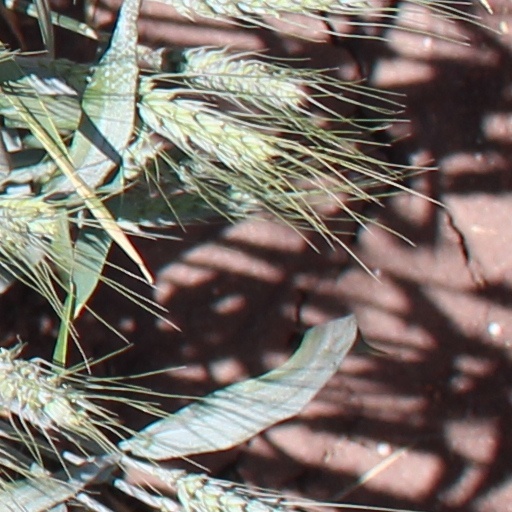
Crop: wheat